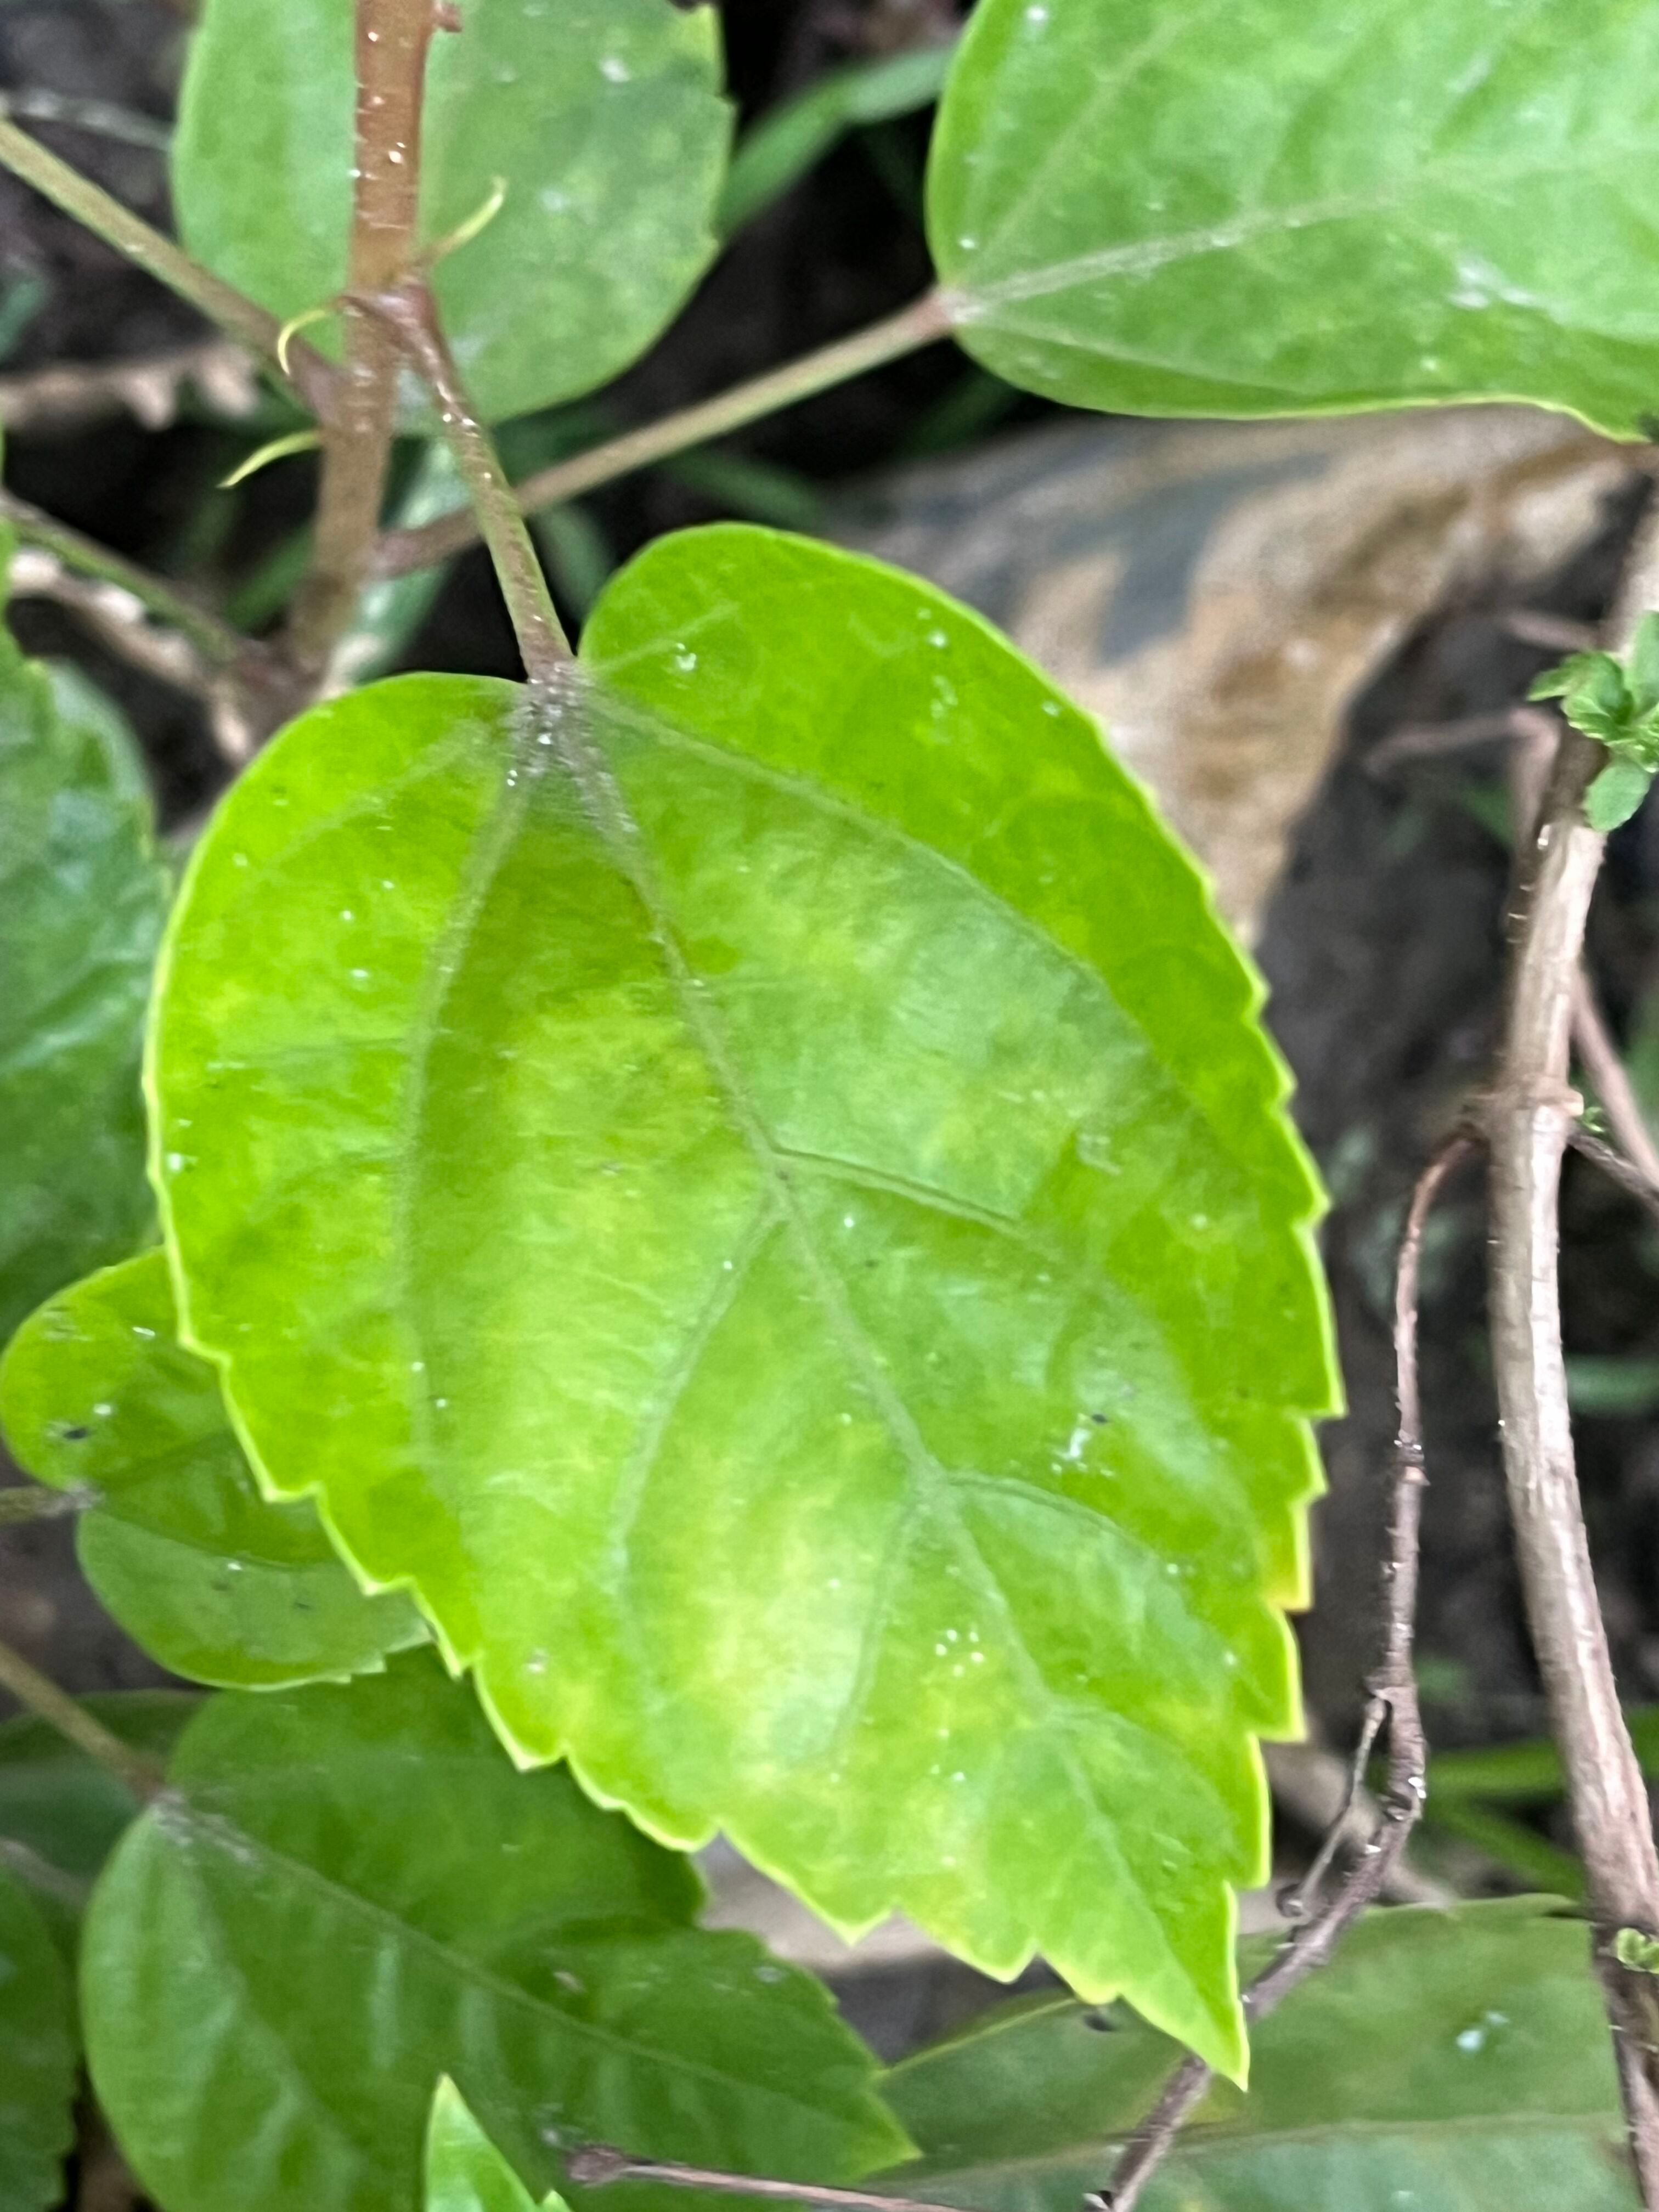
Plant species: hibiscus-rosa-sinensis